Ilse Bischoff

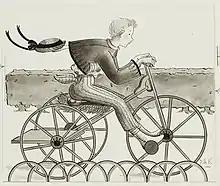
Ilse Bischoff, illustration from "The Wonderful Poodle", 1943, ink and wash on paper, 12 1/8 × 11 3/4 inches

In the late 1940s, Bischoff took a course in creative writing taught by Mabel Robinson at Columbia University. She said writing came easily to her but felt she did not have it in her to write literary fiction. She recalled thinking that, as she later said, she "didn't have anything to say in a novel". Her one effort at fictionalized biography, "Proud heritage" (New York, Coward-McCann, 1949), did not please her and received mixed reviews. She herself said the book was "awful". However, both the reviewers and she personally liked two other books she wrote, one a children's story and the other a memoir. "The Wonderful poodle" (New York, T. Y. Crowell Co., 1949) received a lengthy review in "The New York Times" that concluded, "It all adds up to a story full of tenderness and humor. Miss Bischoff's illustrations present the staid splendor of the castle and the robustiousness of peasant life with equal grace". A reviewer for the "Chicago Tribune" summarized the plot and wrote, "The story, although not especially original, will appeal to youngsters for its loving boy-dog relationship. And the author's illustrations, highly stylized, are truly distinguished'. A reviewer for the Louisville "Courier-Journal" said, "the illustrations give color, intensity and more meaning to the tale of one little Hungarian Prince Rudolf and his remarkable poodle. Almost any question brought up by the locale of the story is answered so clearly for the child in pictures and the tale is told with such a quality of warmth and feeling that any child will get a rich experience in human emotions from it". An illustration from page 20 of the book is shown at left.